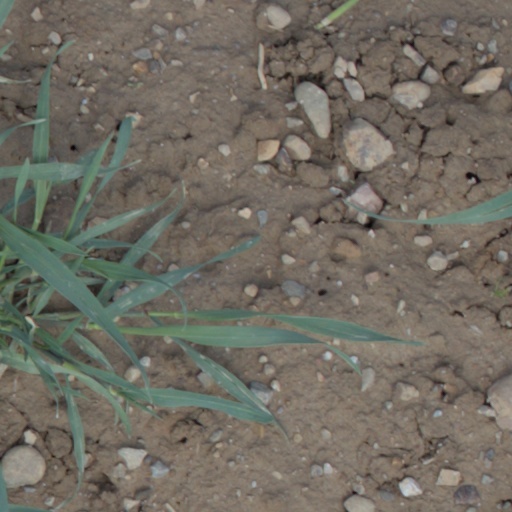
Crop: wheat